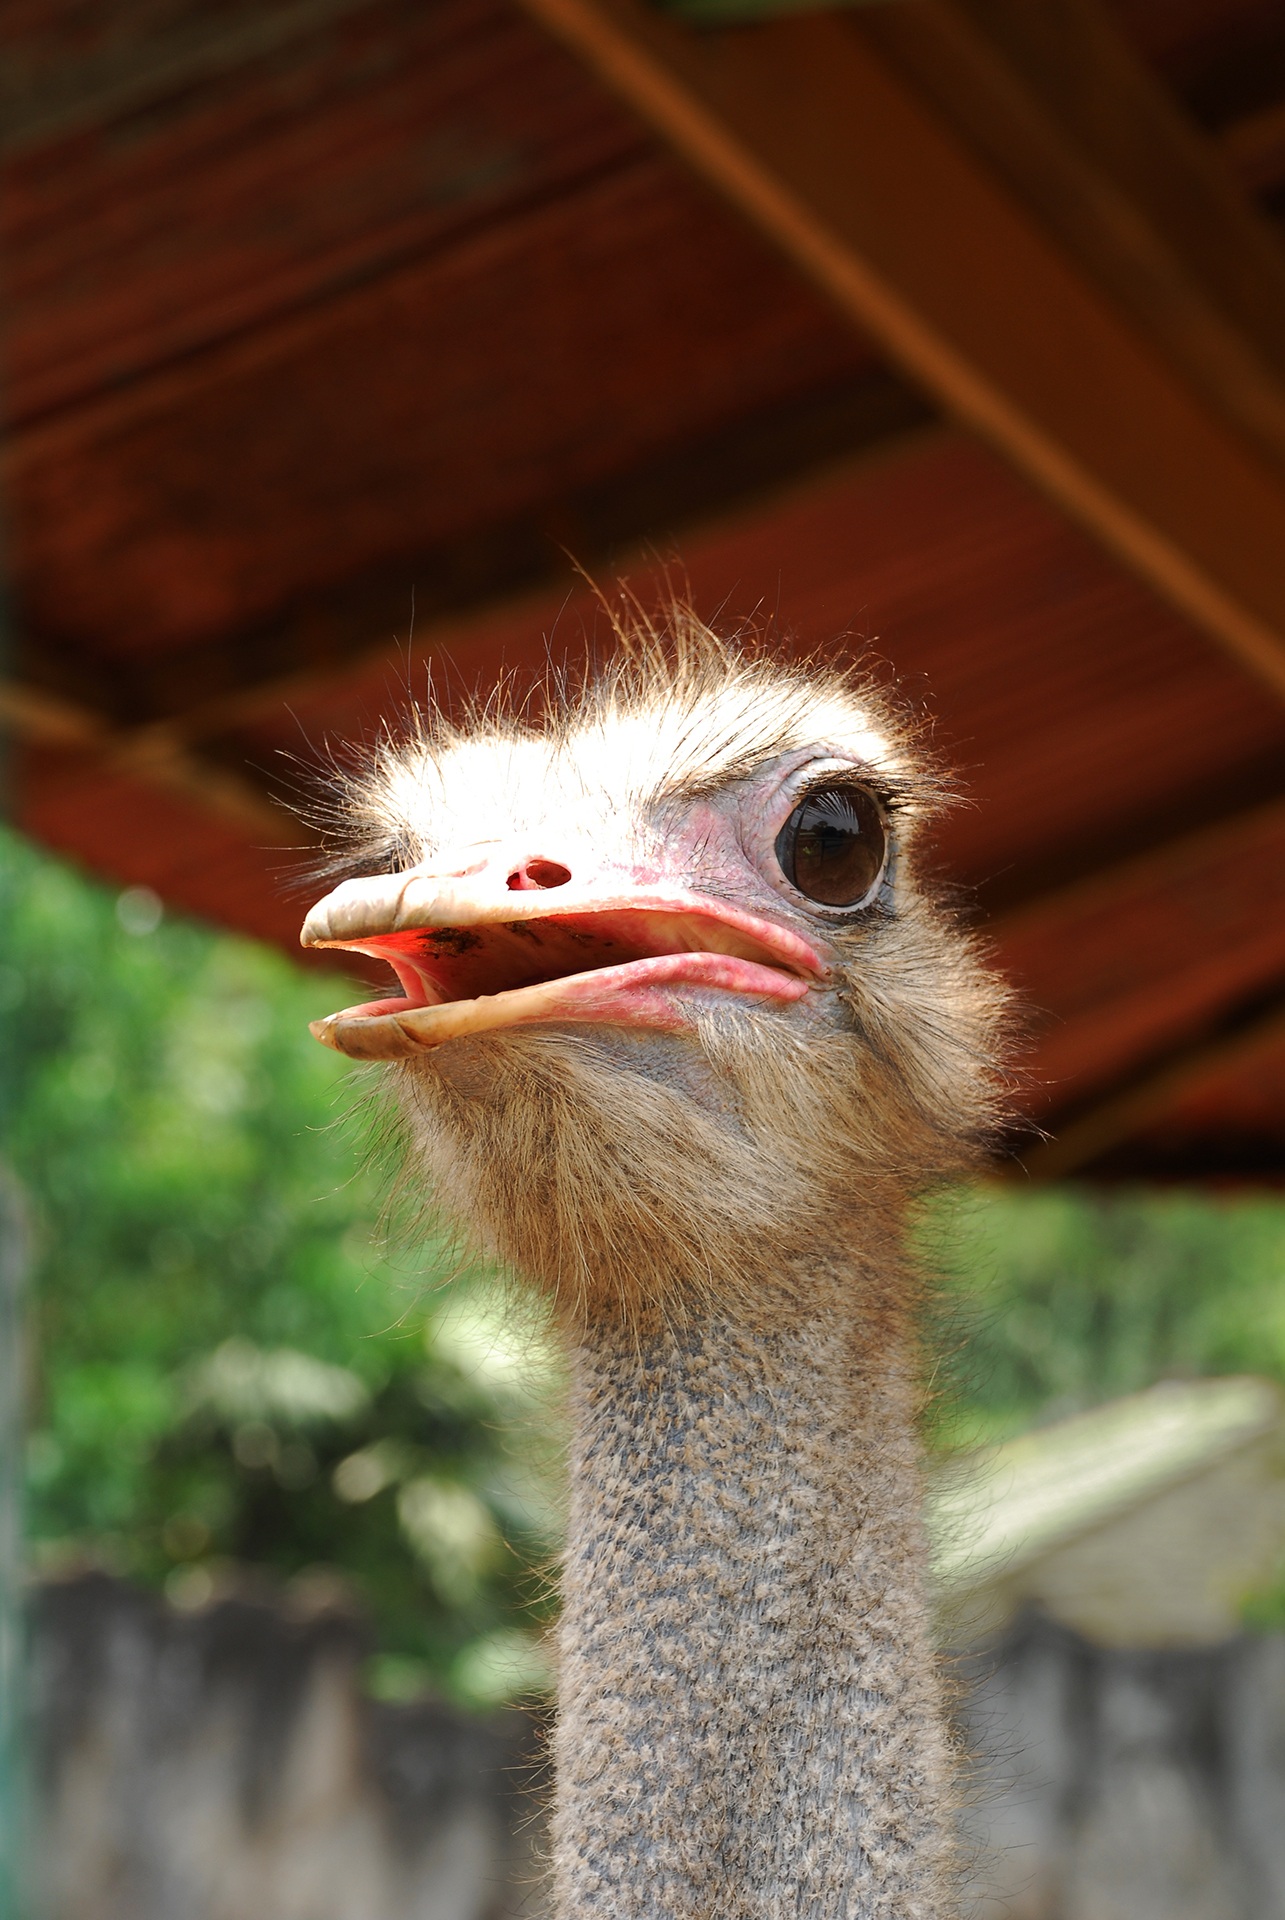
bird, wildlife, beak, livestock, ostrich, fauna, close up, animals, vertebrate, ratite, landline, flightless bird, the ostrich